Amir Haddad

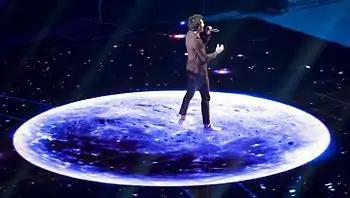
Amir performing at Eurovision 2016

In 2016 he was selected by French public broadcaster France 2 to represent France in the Eurovision Song Contest 2016 in Stockholm, Sweden. Amir's song was chosen internally by France 2 by a committee headed by France 2 entertainment director Nathalie André and the newly appointed French Head of Delegation for the Eurovision Song Contest Edoardo Grassi after having received 280 submissions. The song titled "J'ai cherché" is co-written by Amir himself, Nazim Khaled and Johan Errami and contains lyrics in a bilingual mix of French and English.